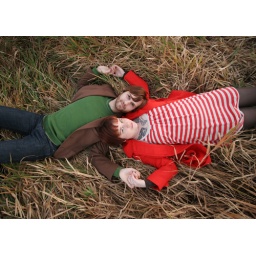
Taken in a field off highway 41 between Oshkosh and Fond Du Lac.